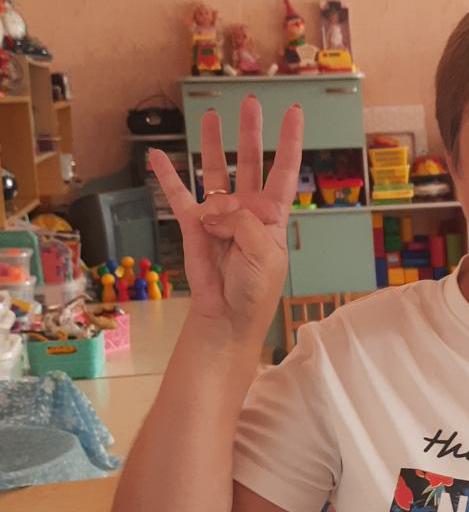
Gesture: four